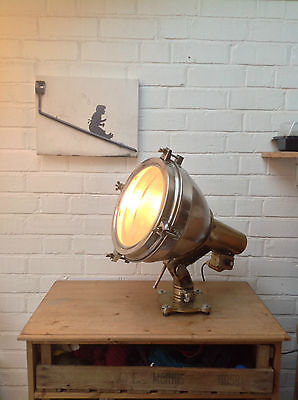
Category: lamp